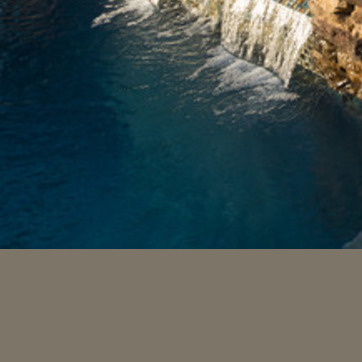
Material: water